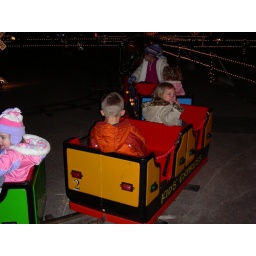
Overley's 11 train ride w Lilly in middle car